Basmala

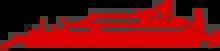
Thuluth simple script

According to Lane, ' has the more intensive meaning, taken to include as objects of "sympathy" both the believer and the unbeliever, and may therefore be rendered as "the Compassionate"; ', on the other hand, is taken to include as objects the believer in particular, may be rendered as "the Merciful" (considered as expressive of a constant attribute).